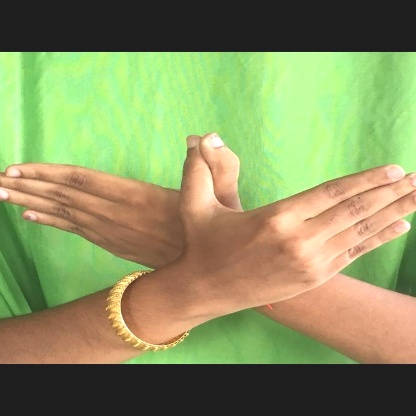
Mudra: Garuda